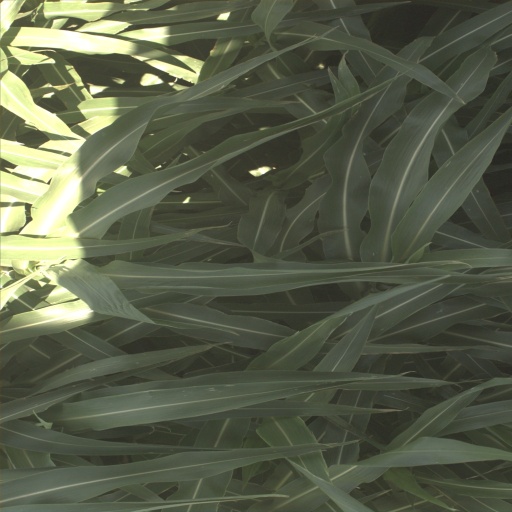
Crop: sorghum